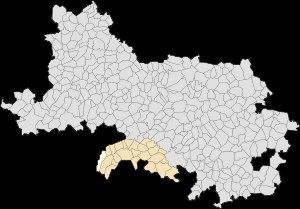
Amplier est une commune française située dans le département du Pas-de-Calais en région Hauts-de-France.